List of light sources

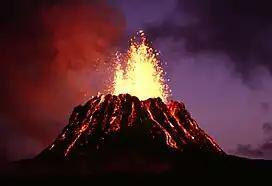
Volcanic eruption

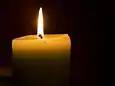
Candle

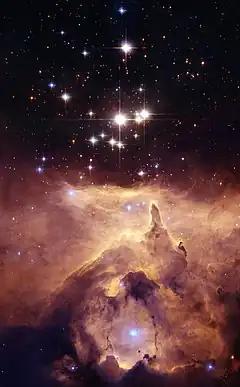
Nebula and stars

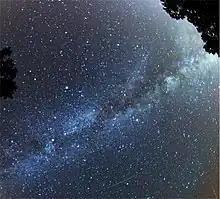
Starry sky, the Milky Way, and a shooting star

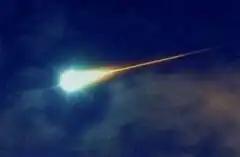
Meteor

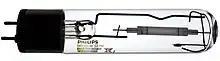
High-intensity discharge lamp

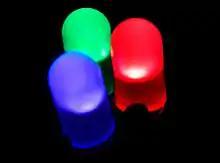
Light-emitting diodes

Electrochemiluminescence is light resulting from an electrochemical reaction.